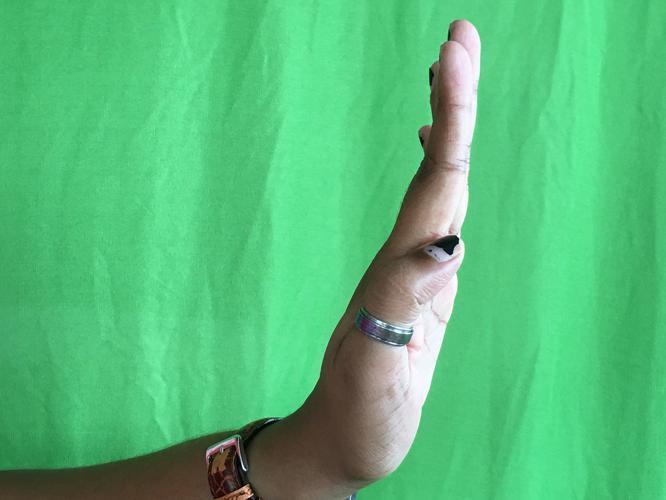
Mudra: Pathaka
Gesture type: single_hand